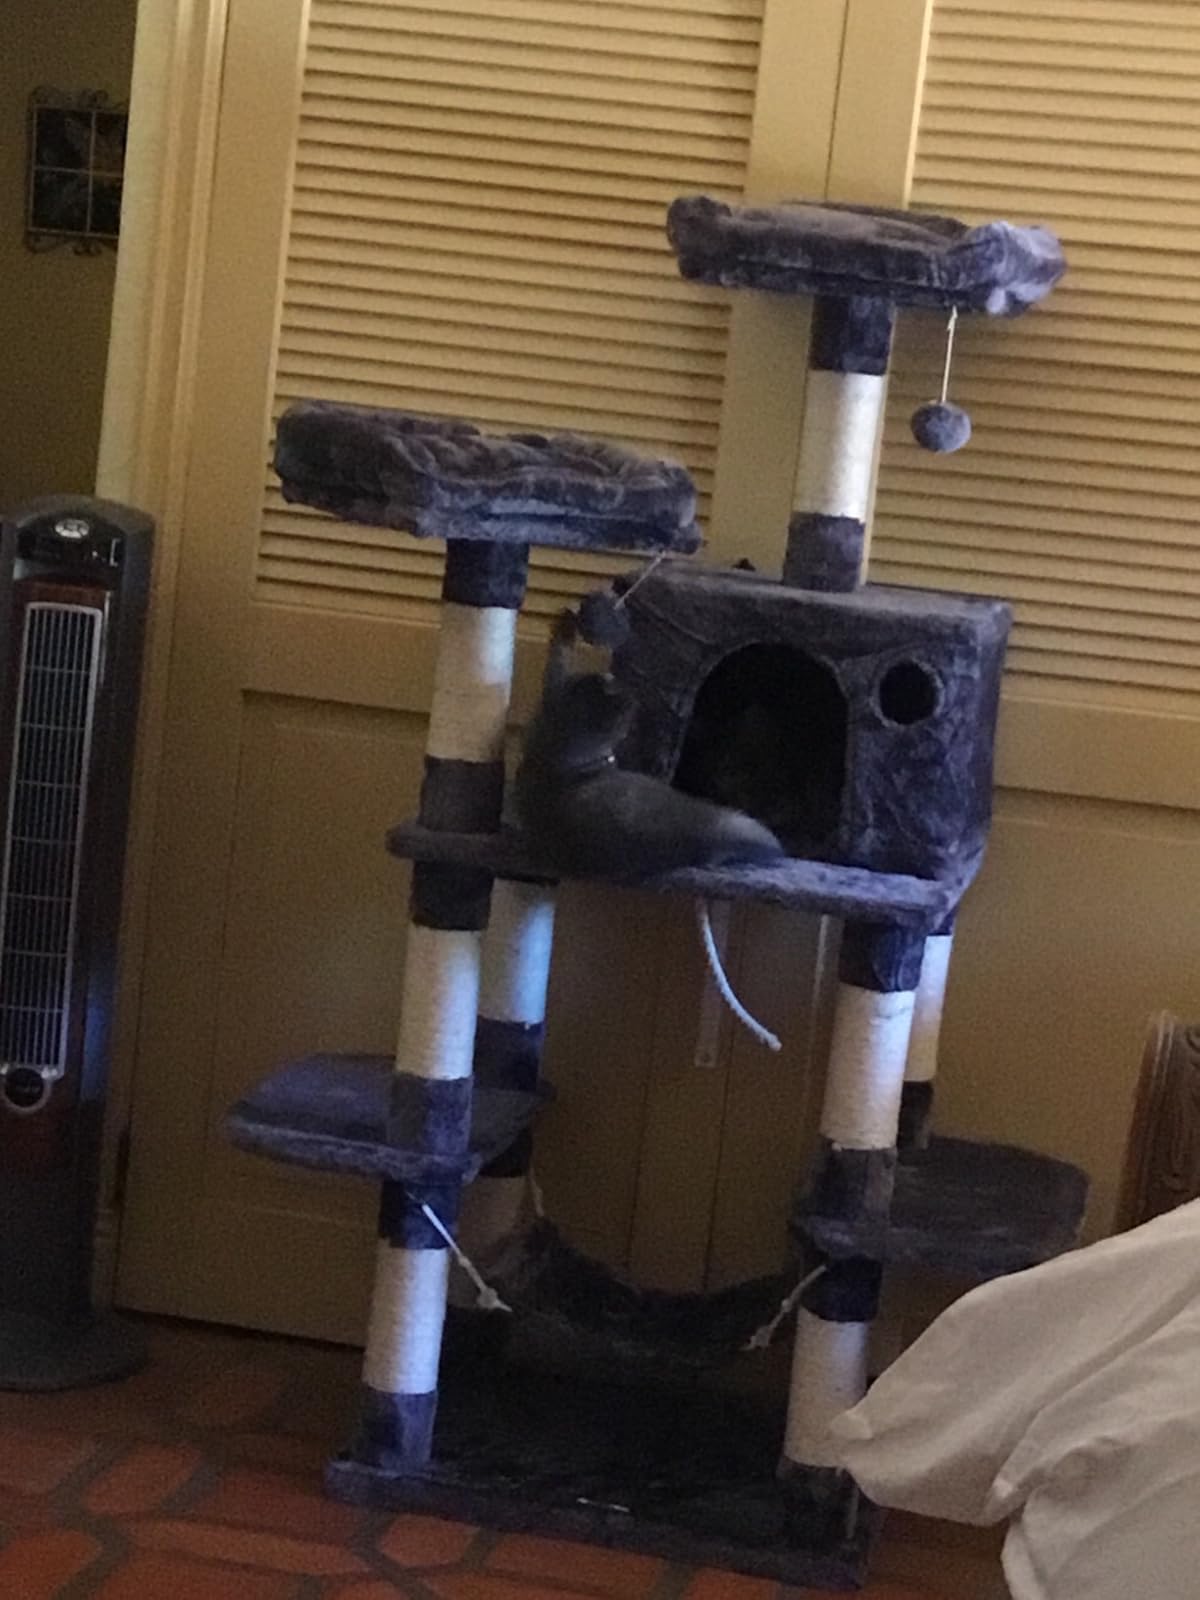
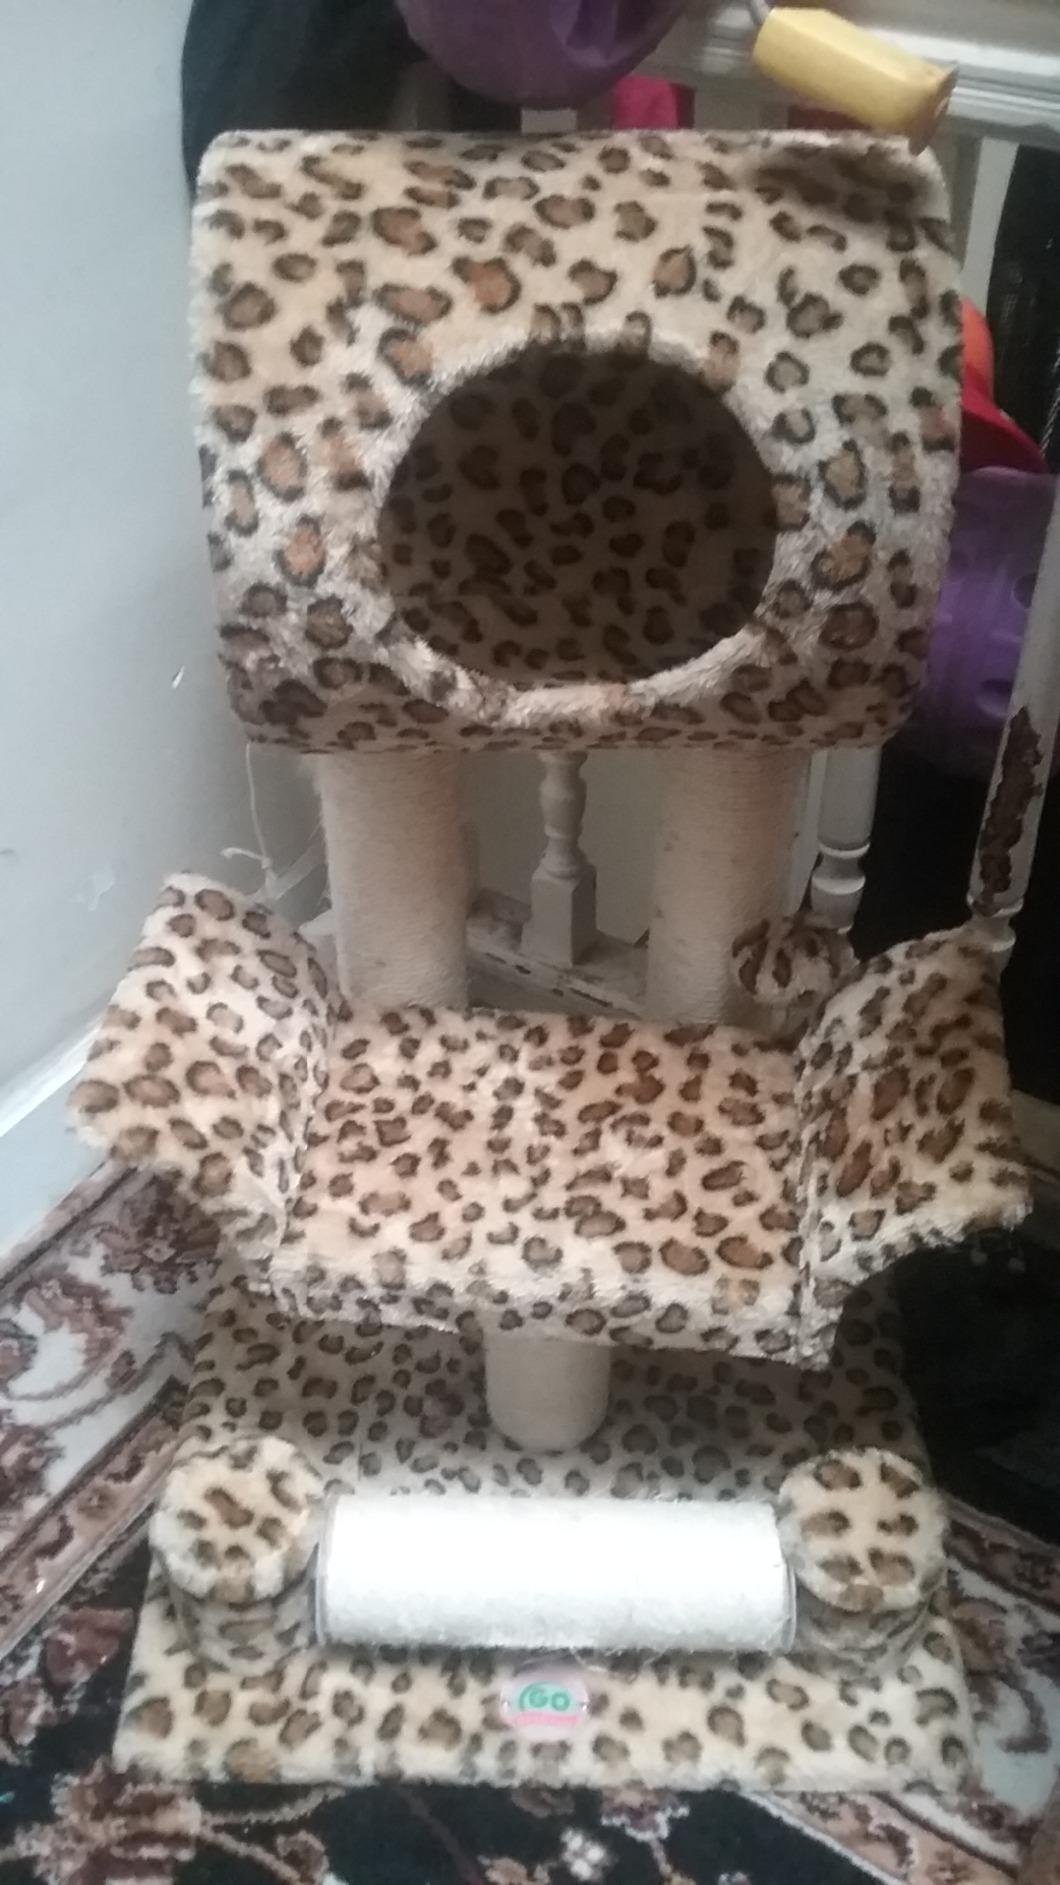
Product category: items_cat tree
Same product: no